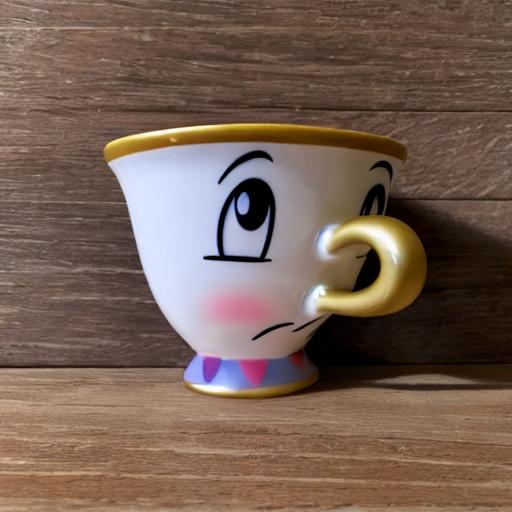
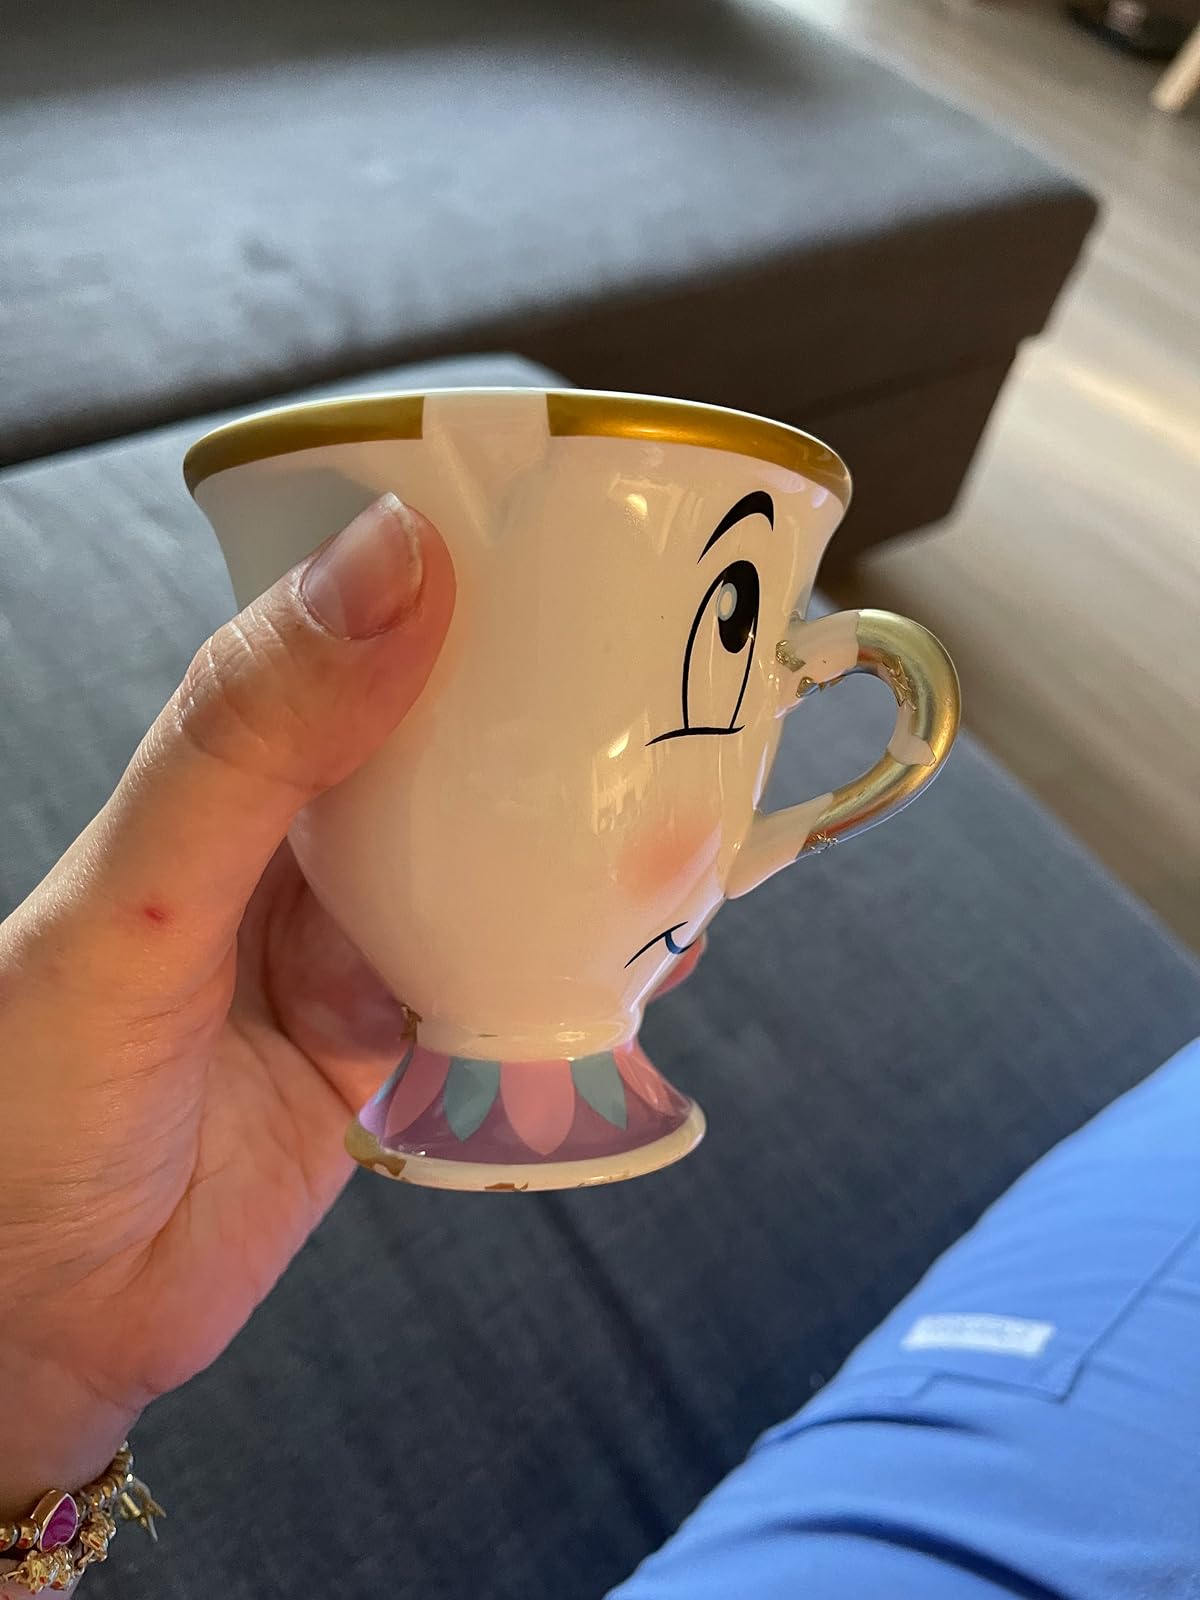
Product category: items_mug
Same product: no